Adam Duvall

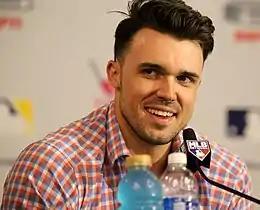
Duvall in 2016

Adam Lynn Duvall (born September 4, 1988) is an American professional baseball outfielder who is a free agent. He has previously played in Major League Baseball (MLB) for the San Francisco Giants, Cincinnati Reds, Atlanta Braves, Miami Marlins, and Boston Red Sox. Duvall played college baseball at the University of Louisville. Duvall was drafted by the San Francisco Giants in the 11th round of the 2010 MLB draft. He made his MLB debut in 2014. He was an All-Star in 2016.